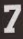
Number: 7